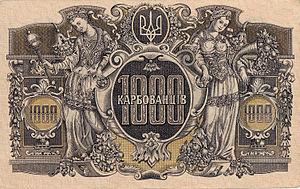
billet de banque ukrainien, 1919. Averse Español: Anverso de billete ucraniano de 1000 Karbovanets de 1919
La billetophilie est le nom donné à l'activité qui consiste à collectionner des billets de banque.